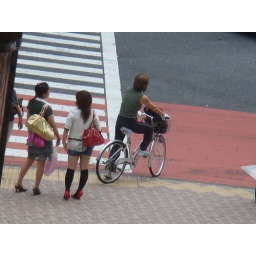
Candid street shot taken from the second floor in Shibuya, Tokyo-Itchome